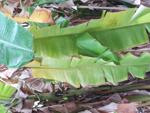
Label: xamthomonas